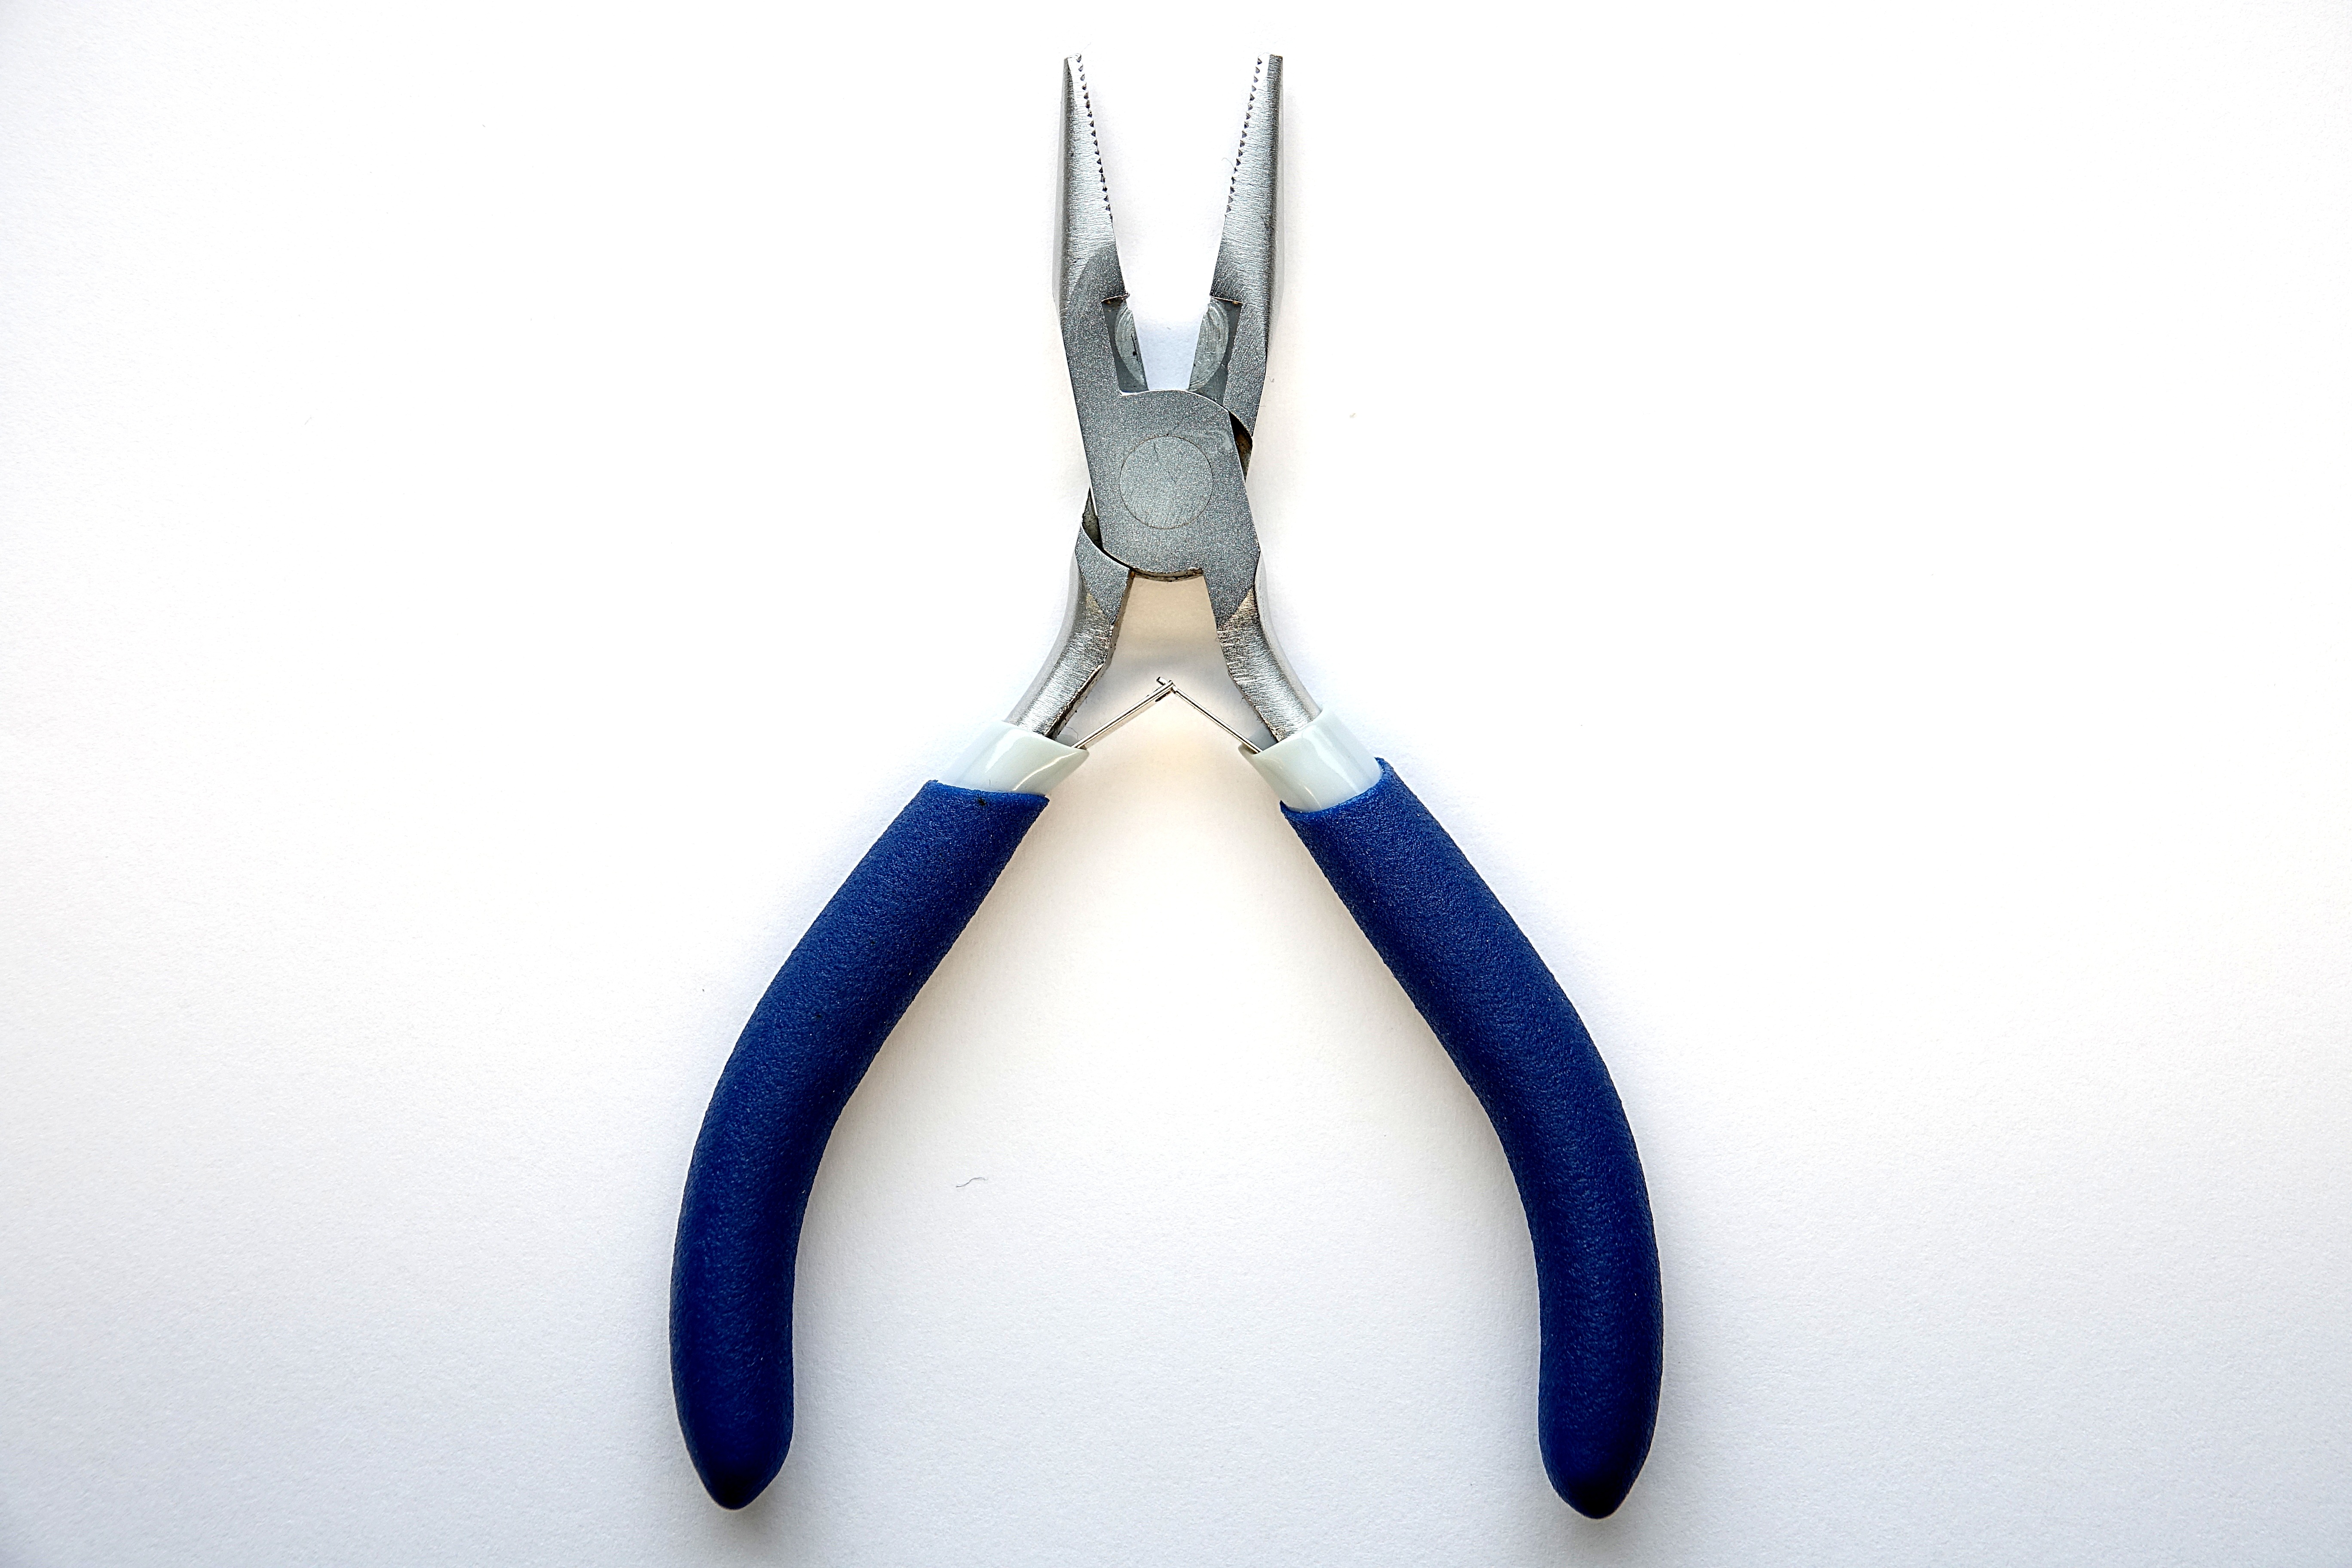
work, white, tool, metal, pliers, propeller, used, craftsmen, needle nose pliers, diagonal pliers